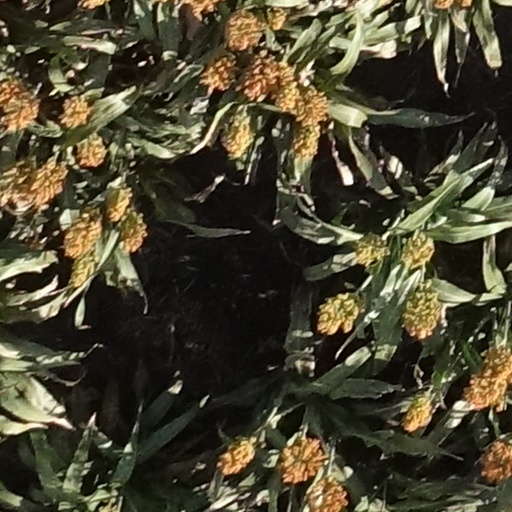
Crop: sorghum